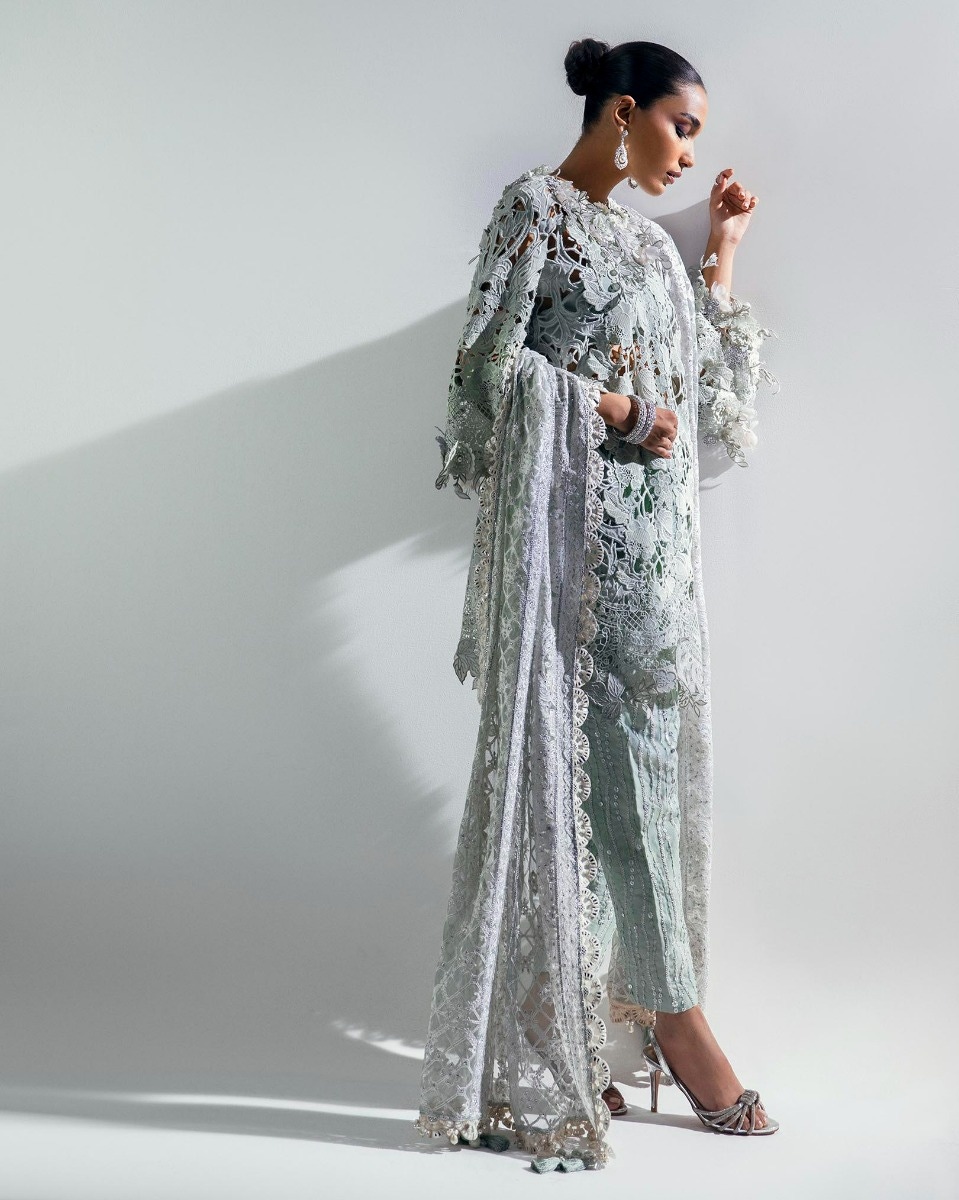
silver embroidered net dupatta